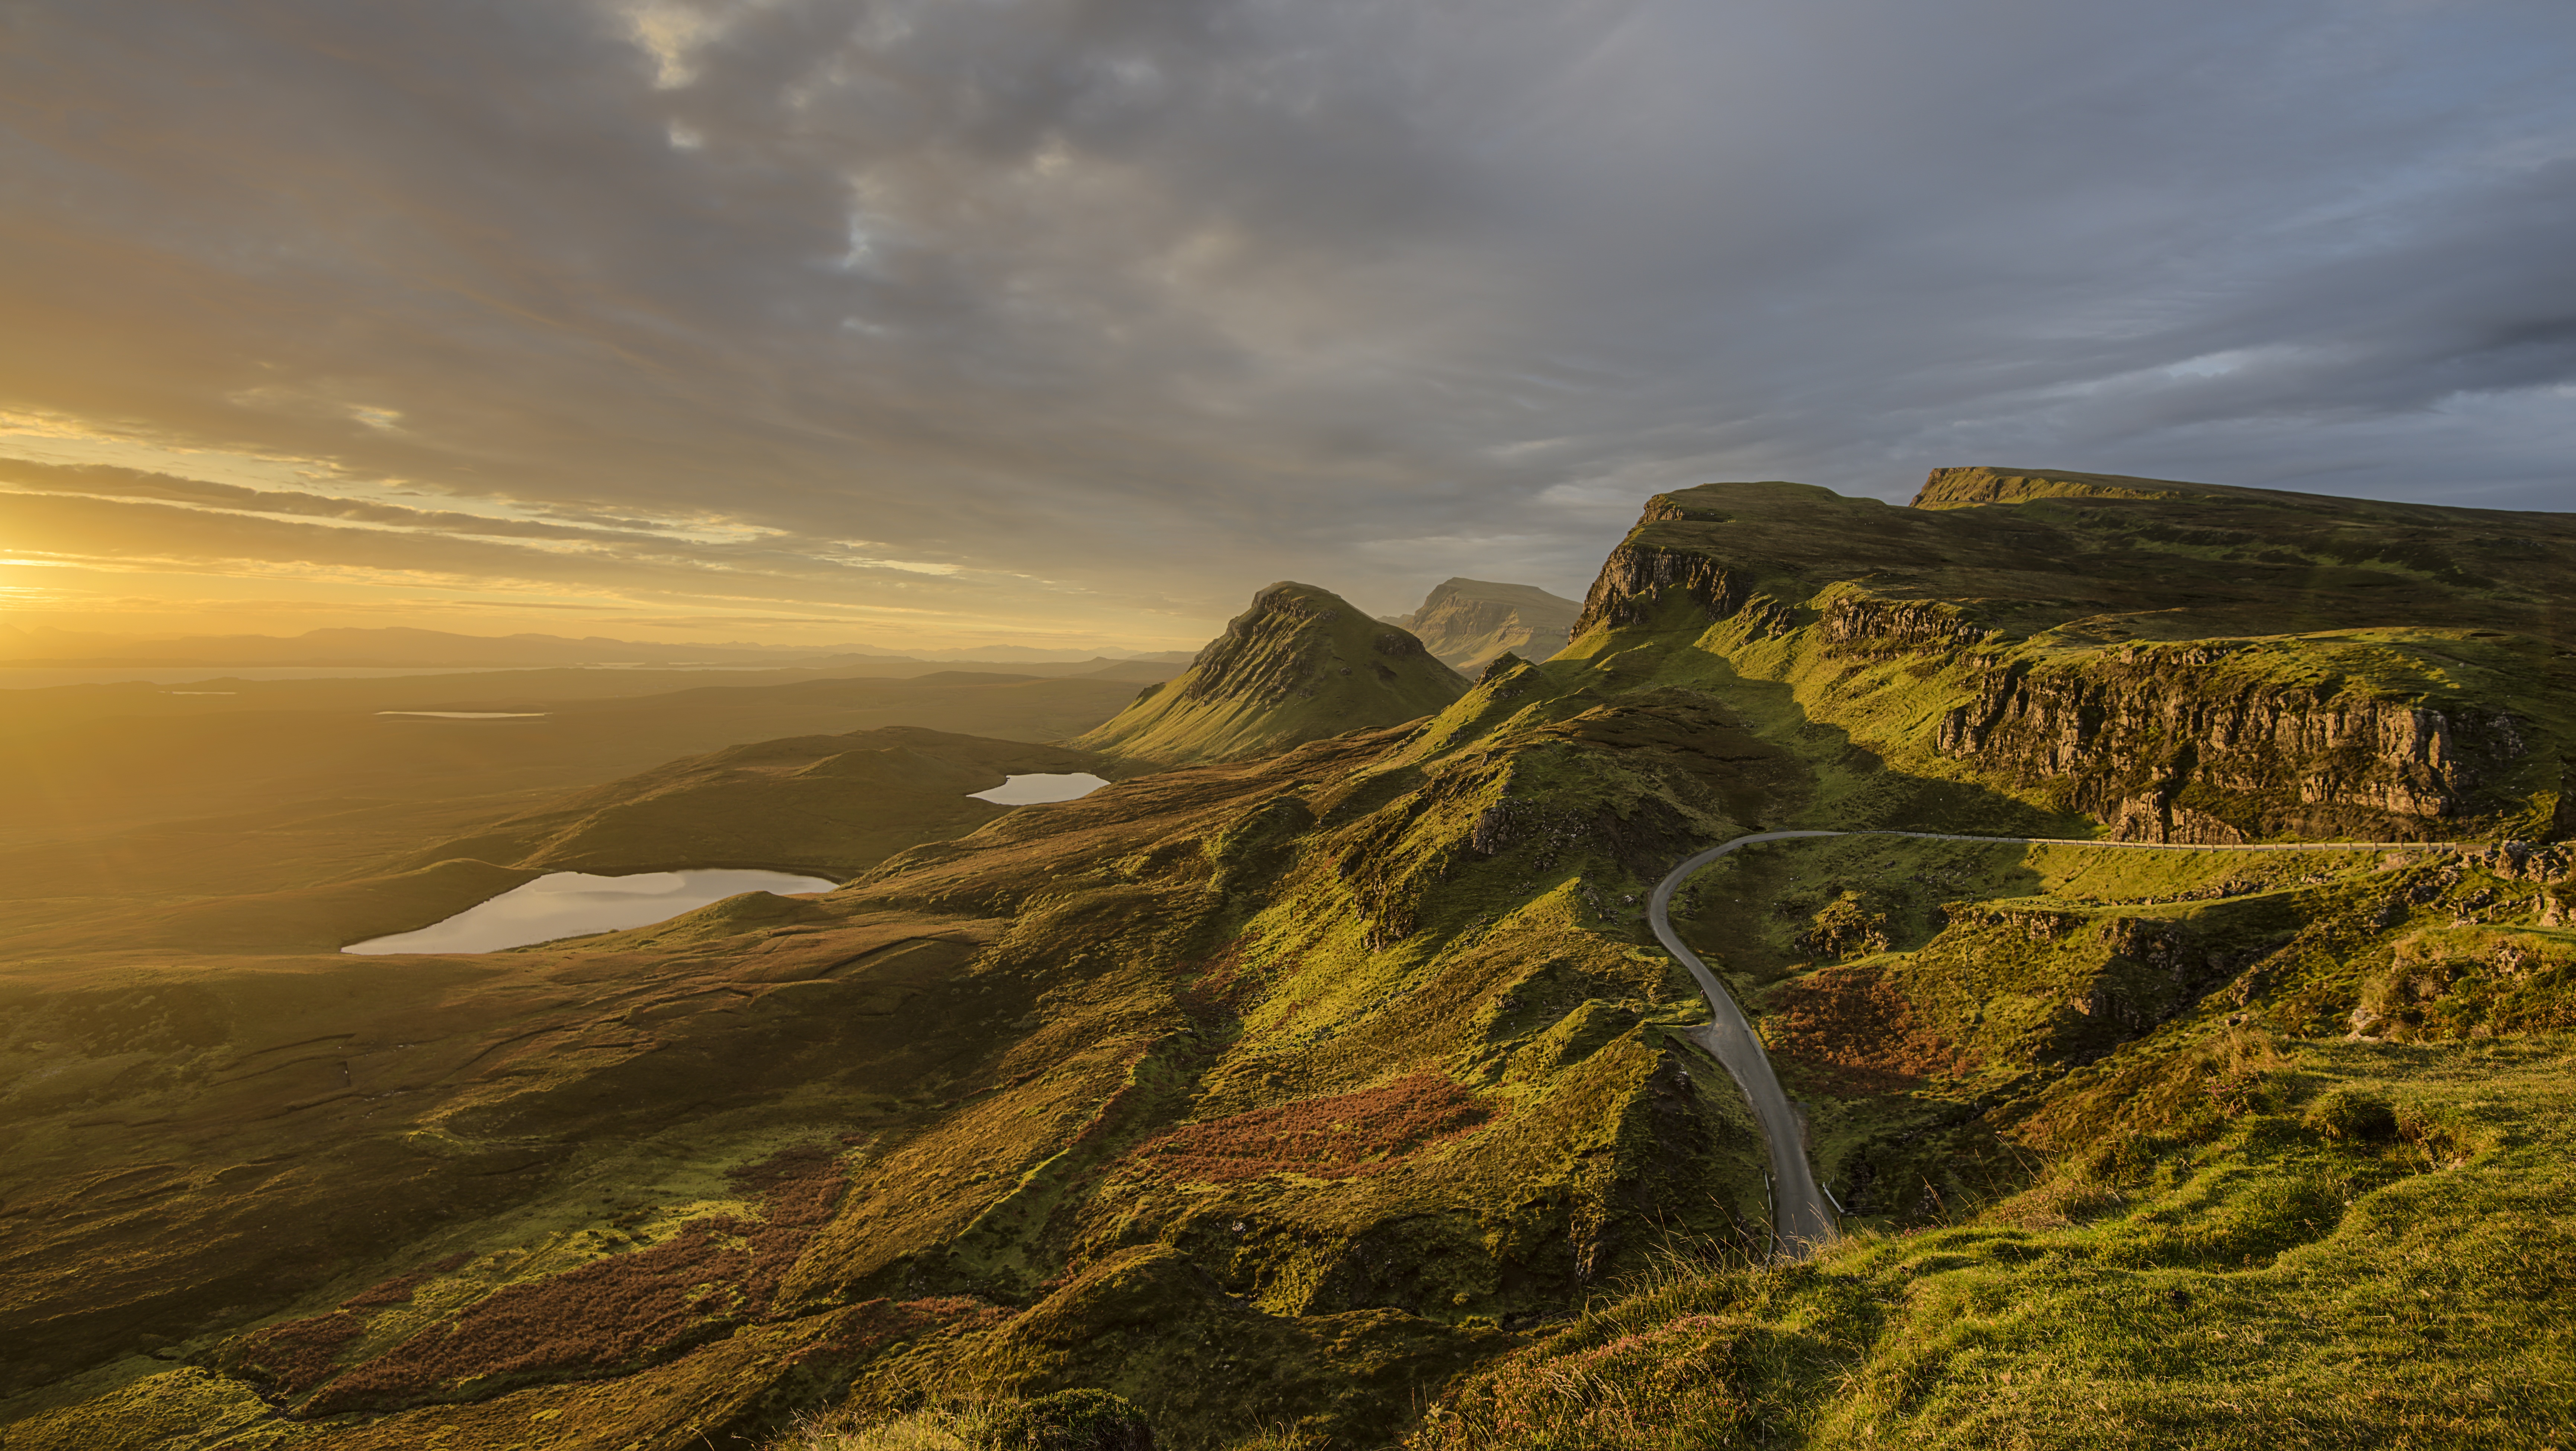
landscape, sea, coast, nature, grass, rock, horizon, wilderness, mountain, cloud, sky, fog, sunrise, sunset, sunlight, morning, hill, dawn, mountain range, cliff, dusk, scenic, rocky, highland, terrain, ridge, summit, outdoors, alps, plateau, fell, loch, landform, geographical feature, atmospheric phenomenon, mountainous landforms